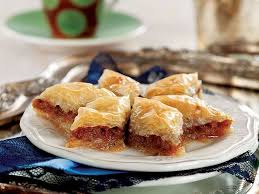
Yemek: baklava